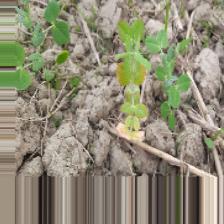
Label: Normal